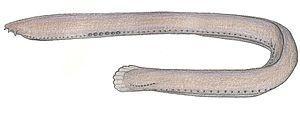
Eptatretus springeri est une espèce d'agnathes de la famille des Myxinidae.
Eptatretus est un genre d'agnathes de la famille des Myxinidae, des animaux aquatiques anguilliformes.